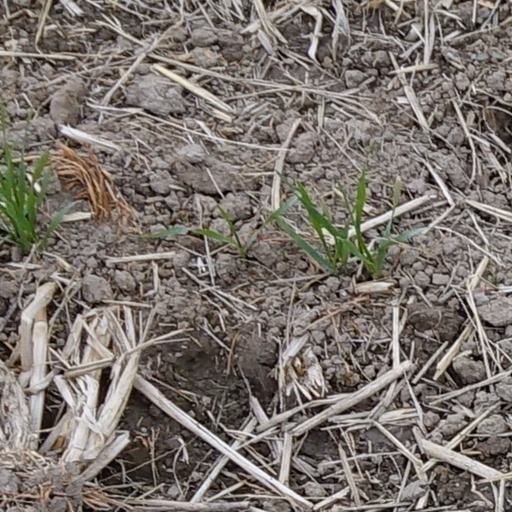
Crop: wheat